Ab'aro

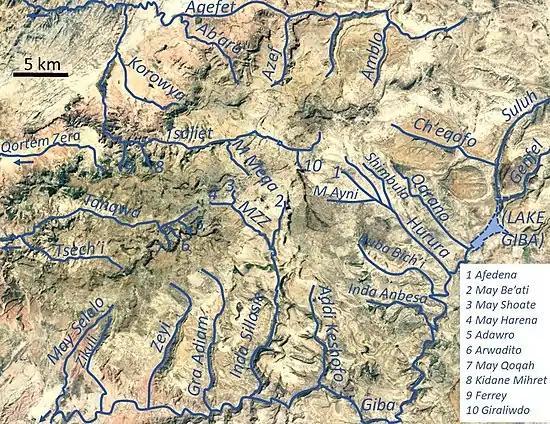
The river in the radial drainage network of Dogu’a Tembien

The Ab’aro is a confined ephemeral river in its upper part, whereas it widely meanders in the lower plains, with an average slope gradient of 60 metres per kilometre. Towards the footslope the river has cut a deep gorge (a cluse).